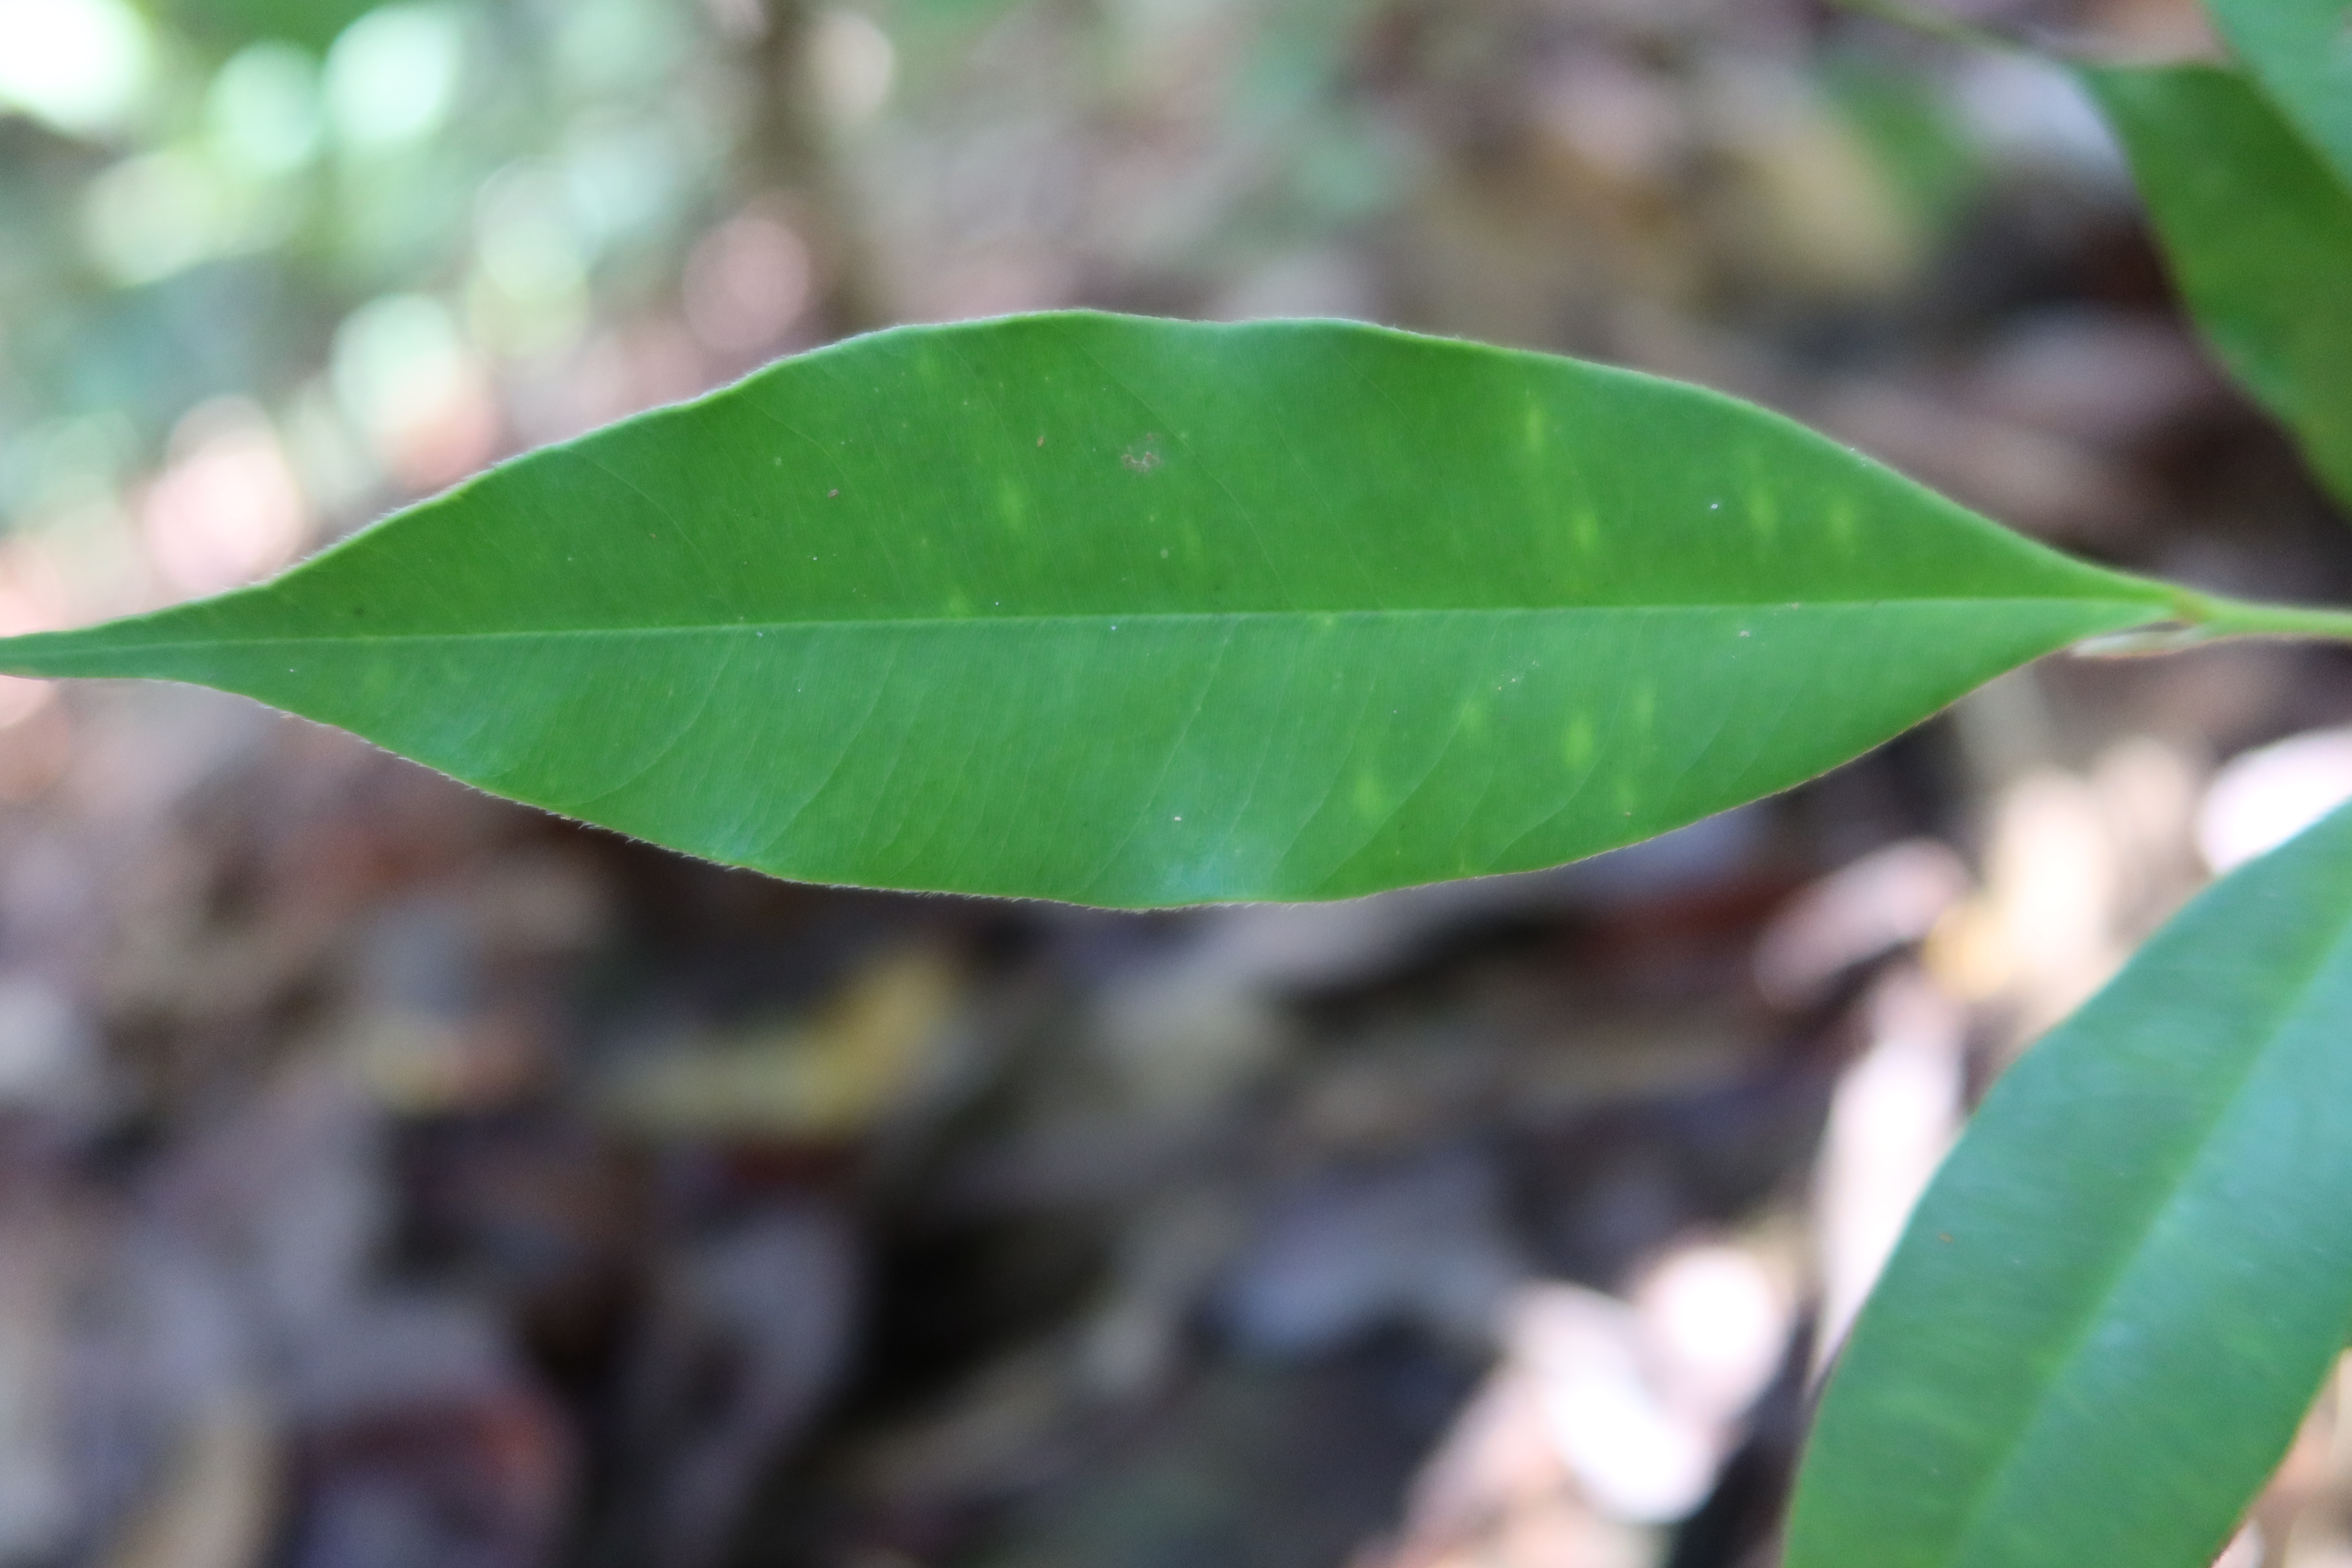
Label: Brown spots